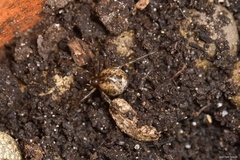
Species: Parasteatoda_tepidariorum